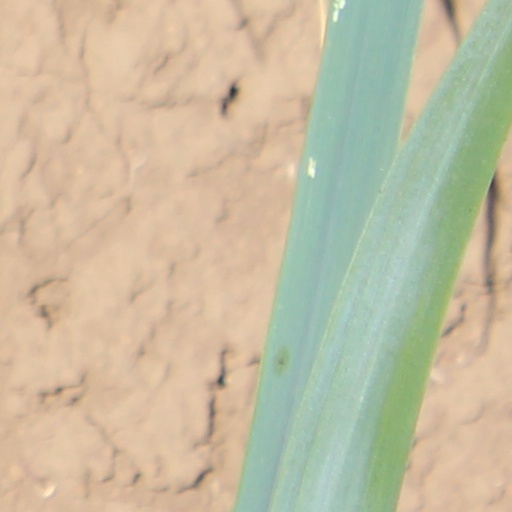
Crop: wheat